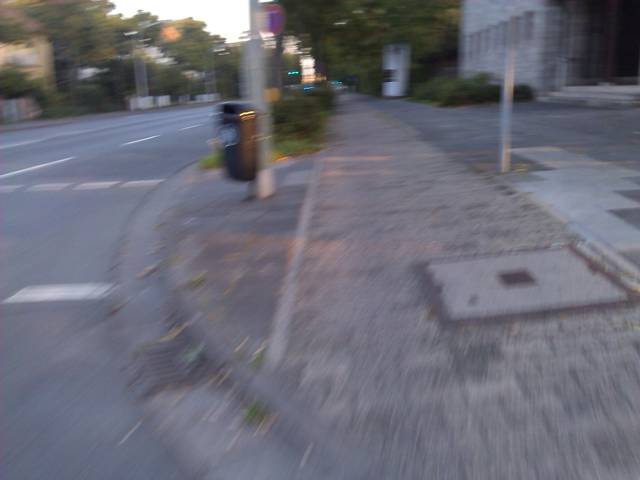
Region: Germany
Coordinates: 49.868, 8.643